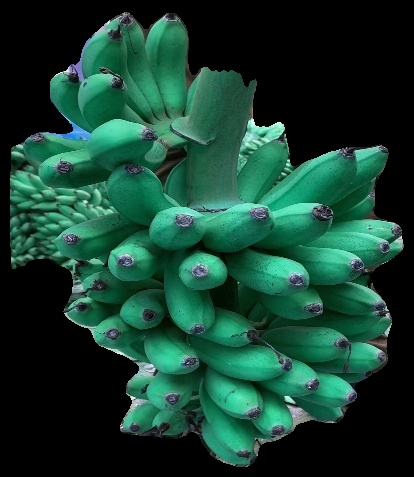
Variety: rasbale
Grade: grade1